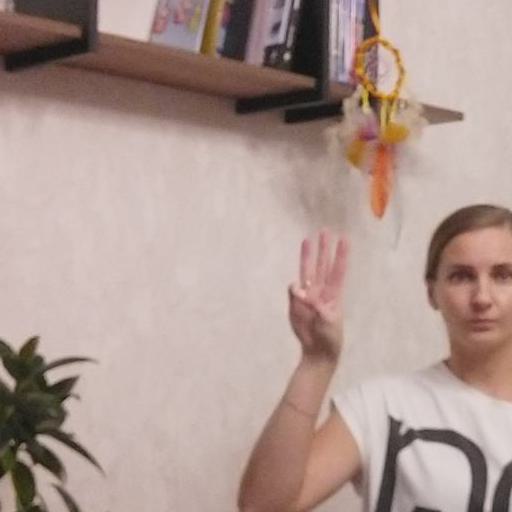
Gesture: three